IBM System/360 Model 67

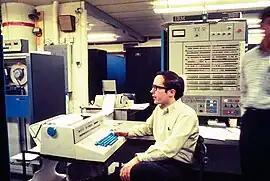
IBM System/360 Model 67-2 (duplex) at the University of Michigan, c. 1969

The S/360-67 was intended to satisfy the needs of key time-sharing customers, notably MIT (where Project MAC had become a notorious IBM sales failure), the University of Michigan, General Motors, Bell Labs, Princeton University, the Carnegie Institute of Technology (later Carnegie Mellon University), and the Naval Postgraduate School.